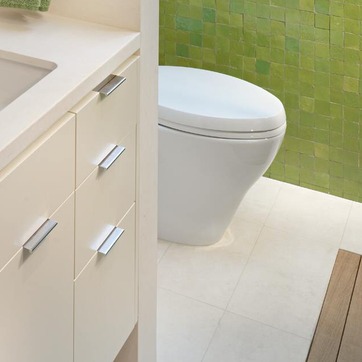
Material: ceramic